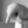
ASL letter: Q